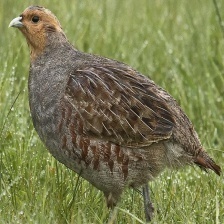
Species: GRAY PARTRIDGE
Scientific name: PERDIX PERDIX
ImageNet parent category: partridge